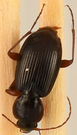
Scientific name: Synuchus impunctatus
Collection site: Harvard Forest & Quabbin Watershed NEON (HARV), plot HARV_008